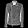
Label: Coat